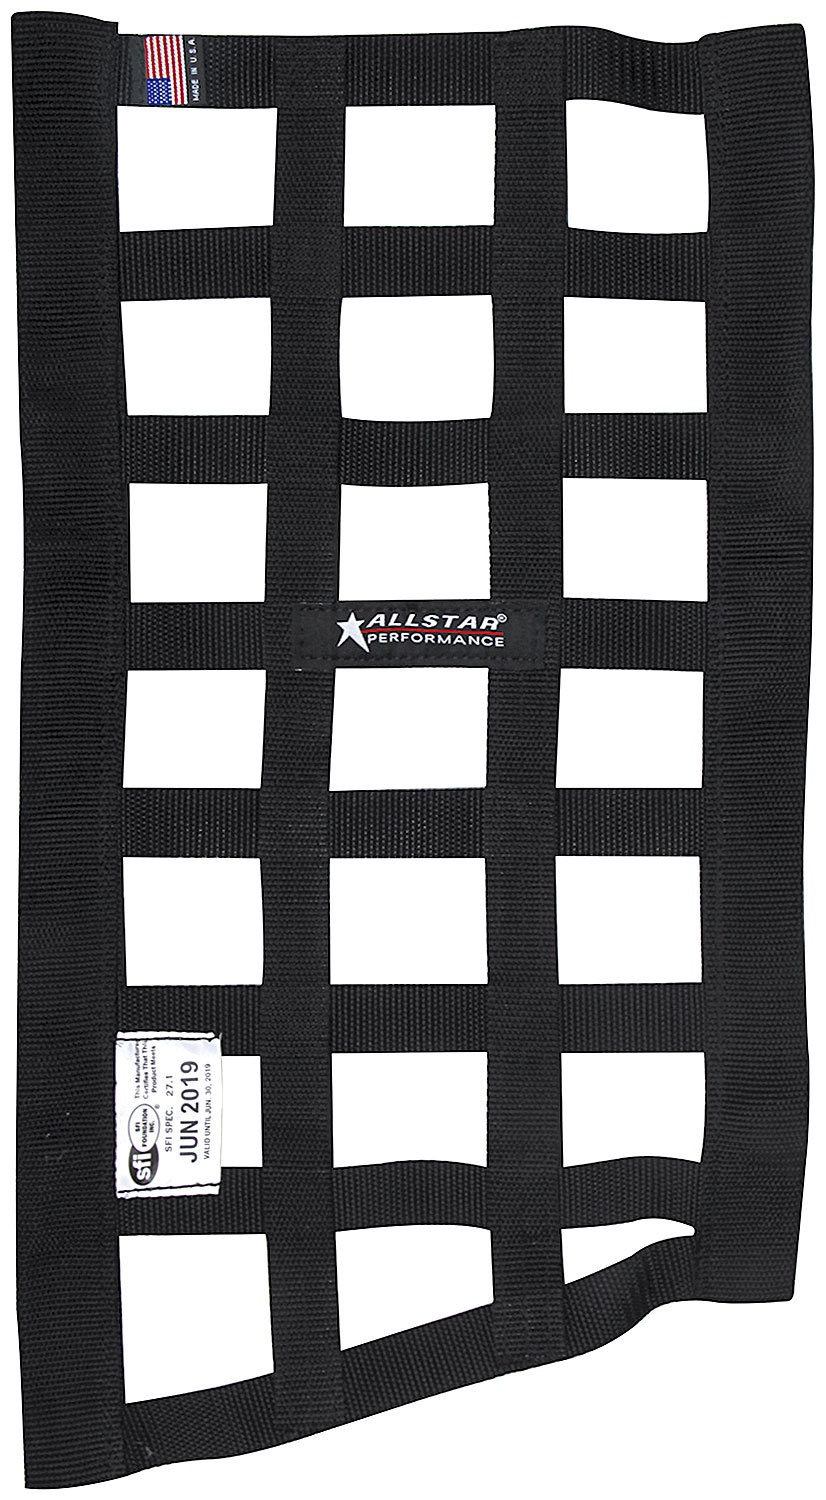
Allstar Performance Window Net Border Style Funny Car Black SFI ALL10291
Window Net - SFI 27.1 - 1 in Webbing - Trapezoid - Black - Each Allstar Performance Window Net Border Style Funny Car Black SFI ALL10291
Brand: ALLSTAR PERFORMANCE
Category: Vehicles & Parts > Vehicle Parts & Accessories > Vehicle Safety & Security > Vehicle Safety Equipment > Car Window Nets